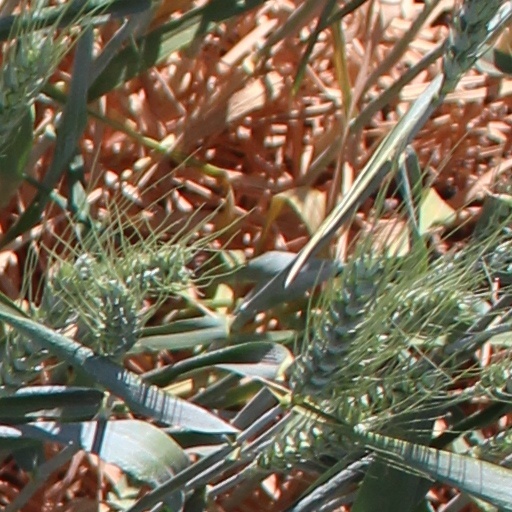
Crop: wheat